Schomburg Center for Research in Black Culture

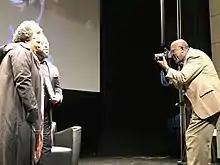
Bob Gore photographs Kevin Young and Claudia Rankine

In 1980, a new Schomburg Center was founded at 515 Lenox Avenue. In 1981, the original building on West 135th Street which held the Schomburg Collection was designated a New York City Landmark. In 2016, both the original and current buildings, now joined by a connector, were designated a National Historic Landmark.